David Barry (physician)

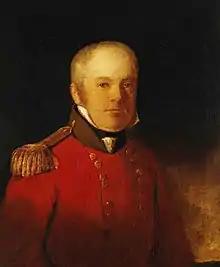

Sir David Barry FRS (12 March 1780 – 4 November 1835) was an Irish physician and physiologist.